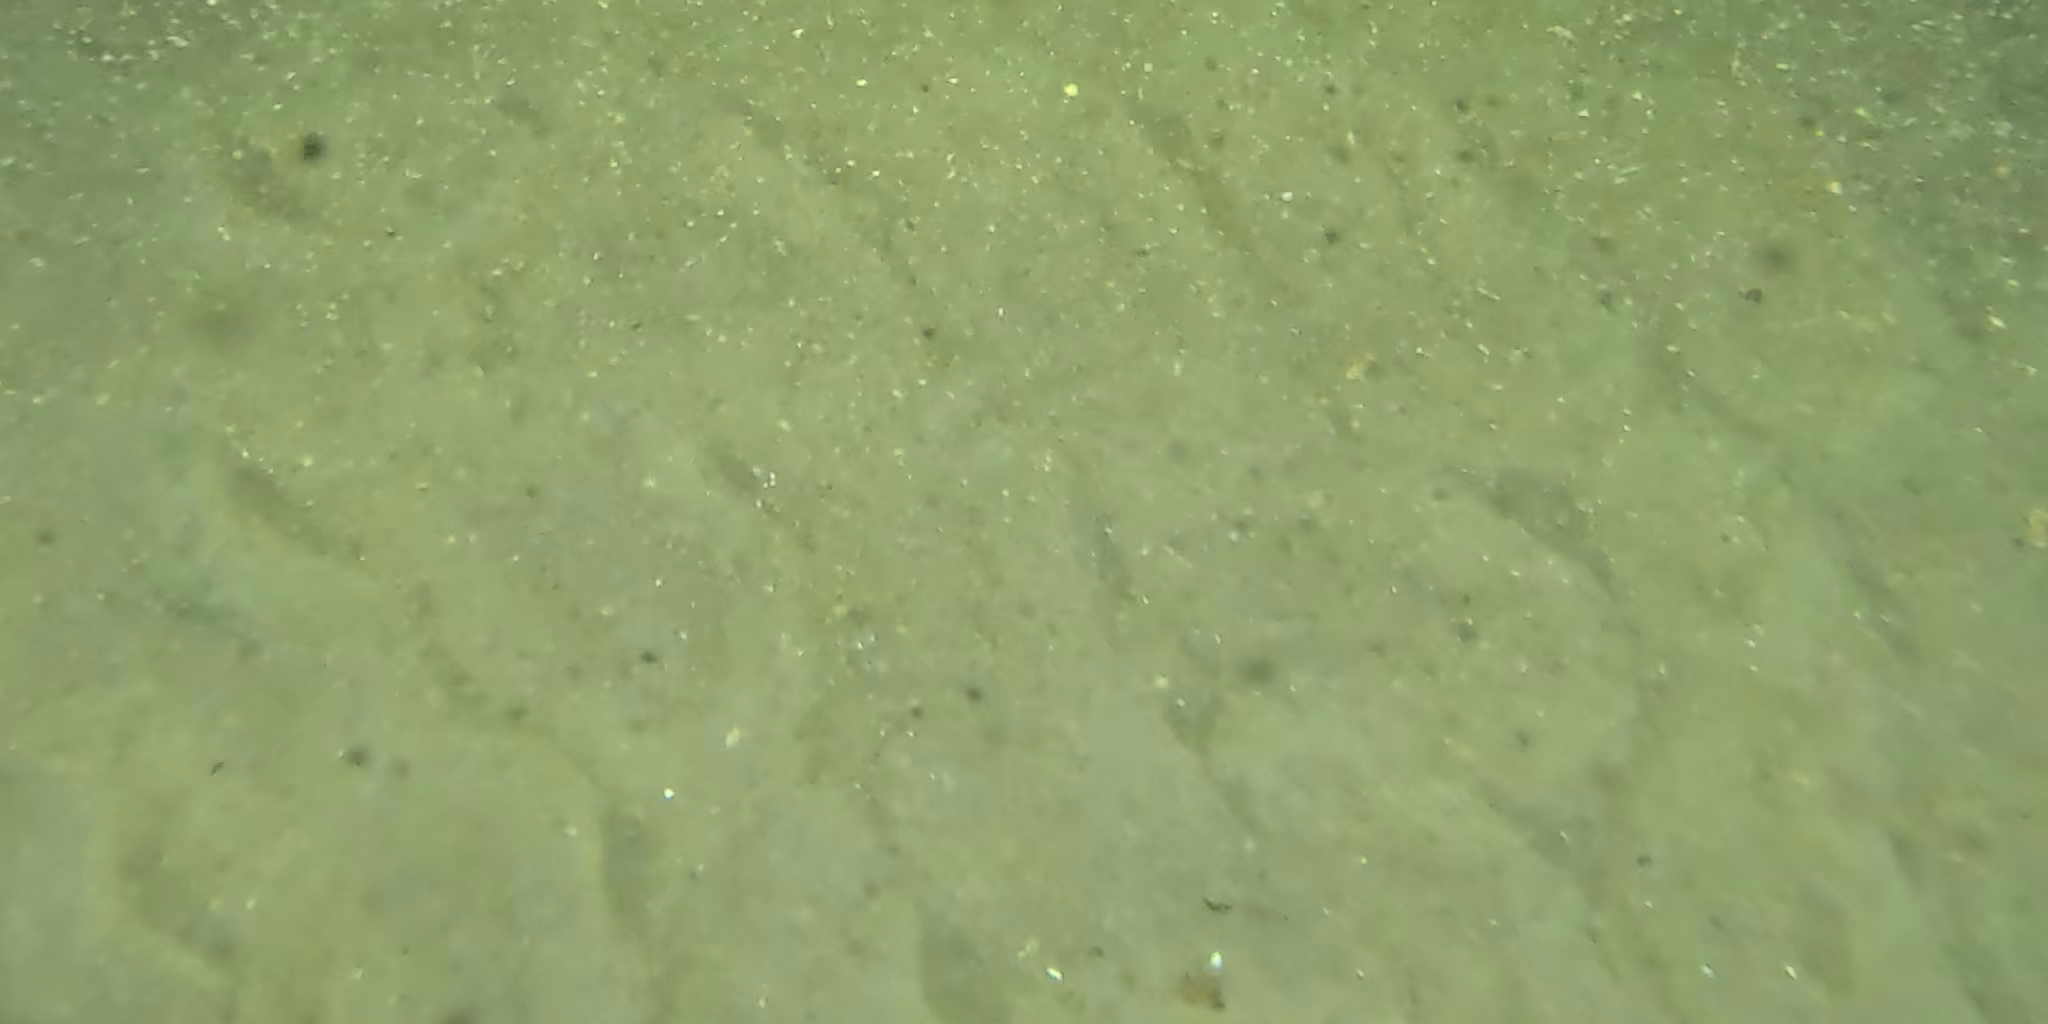
Seabed habitat: sand